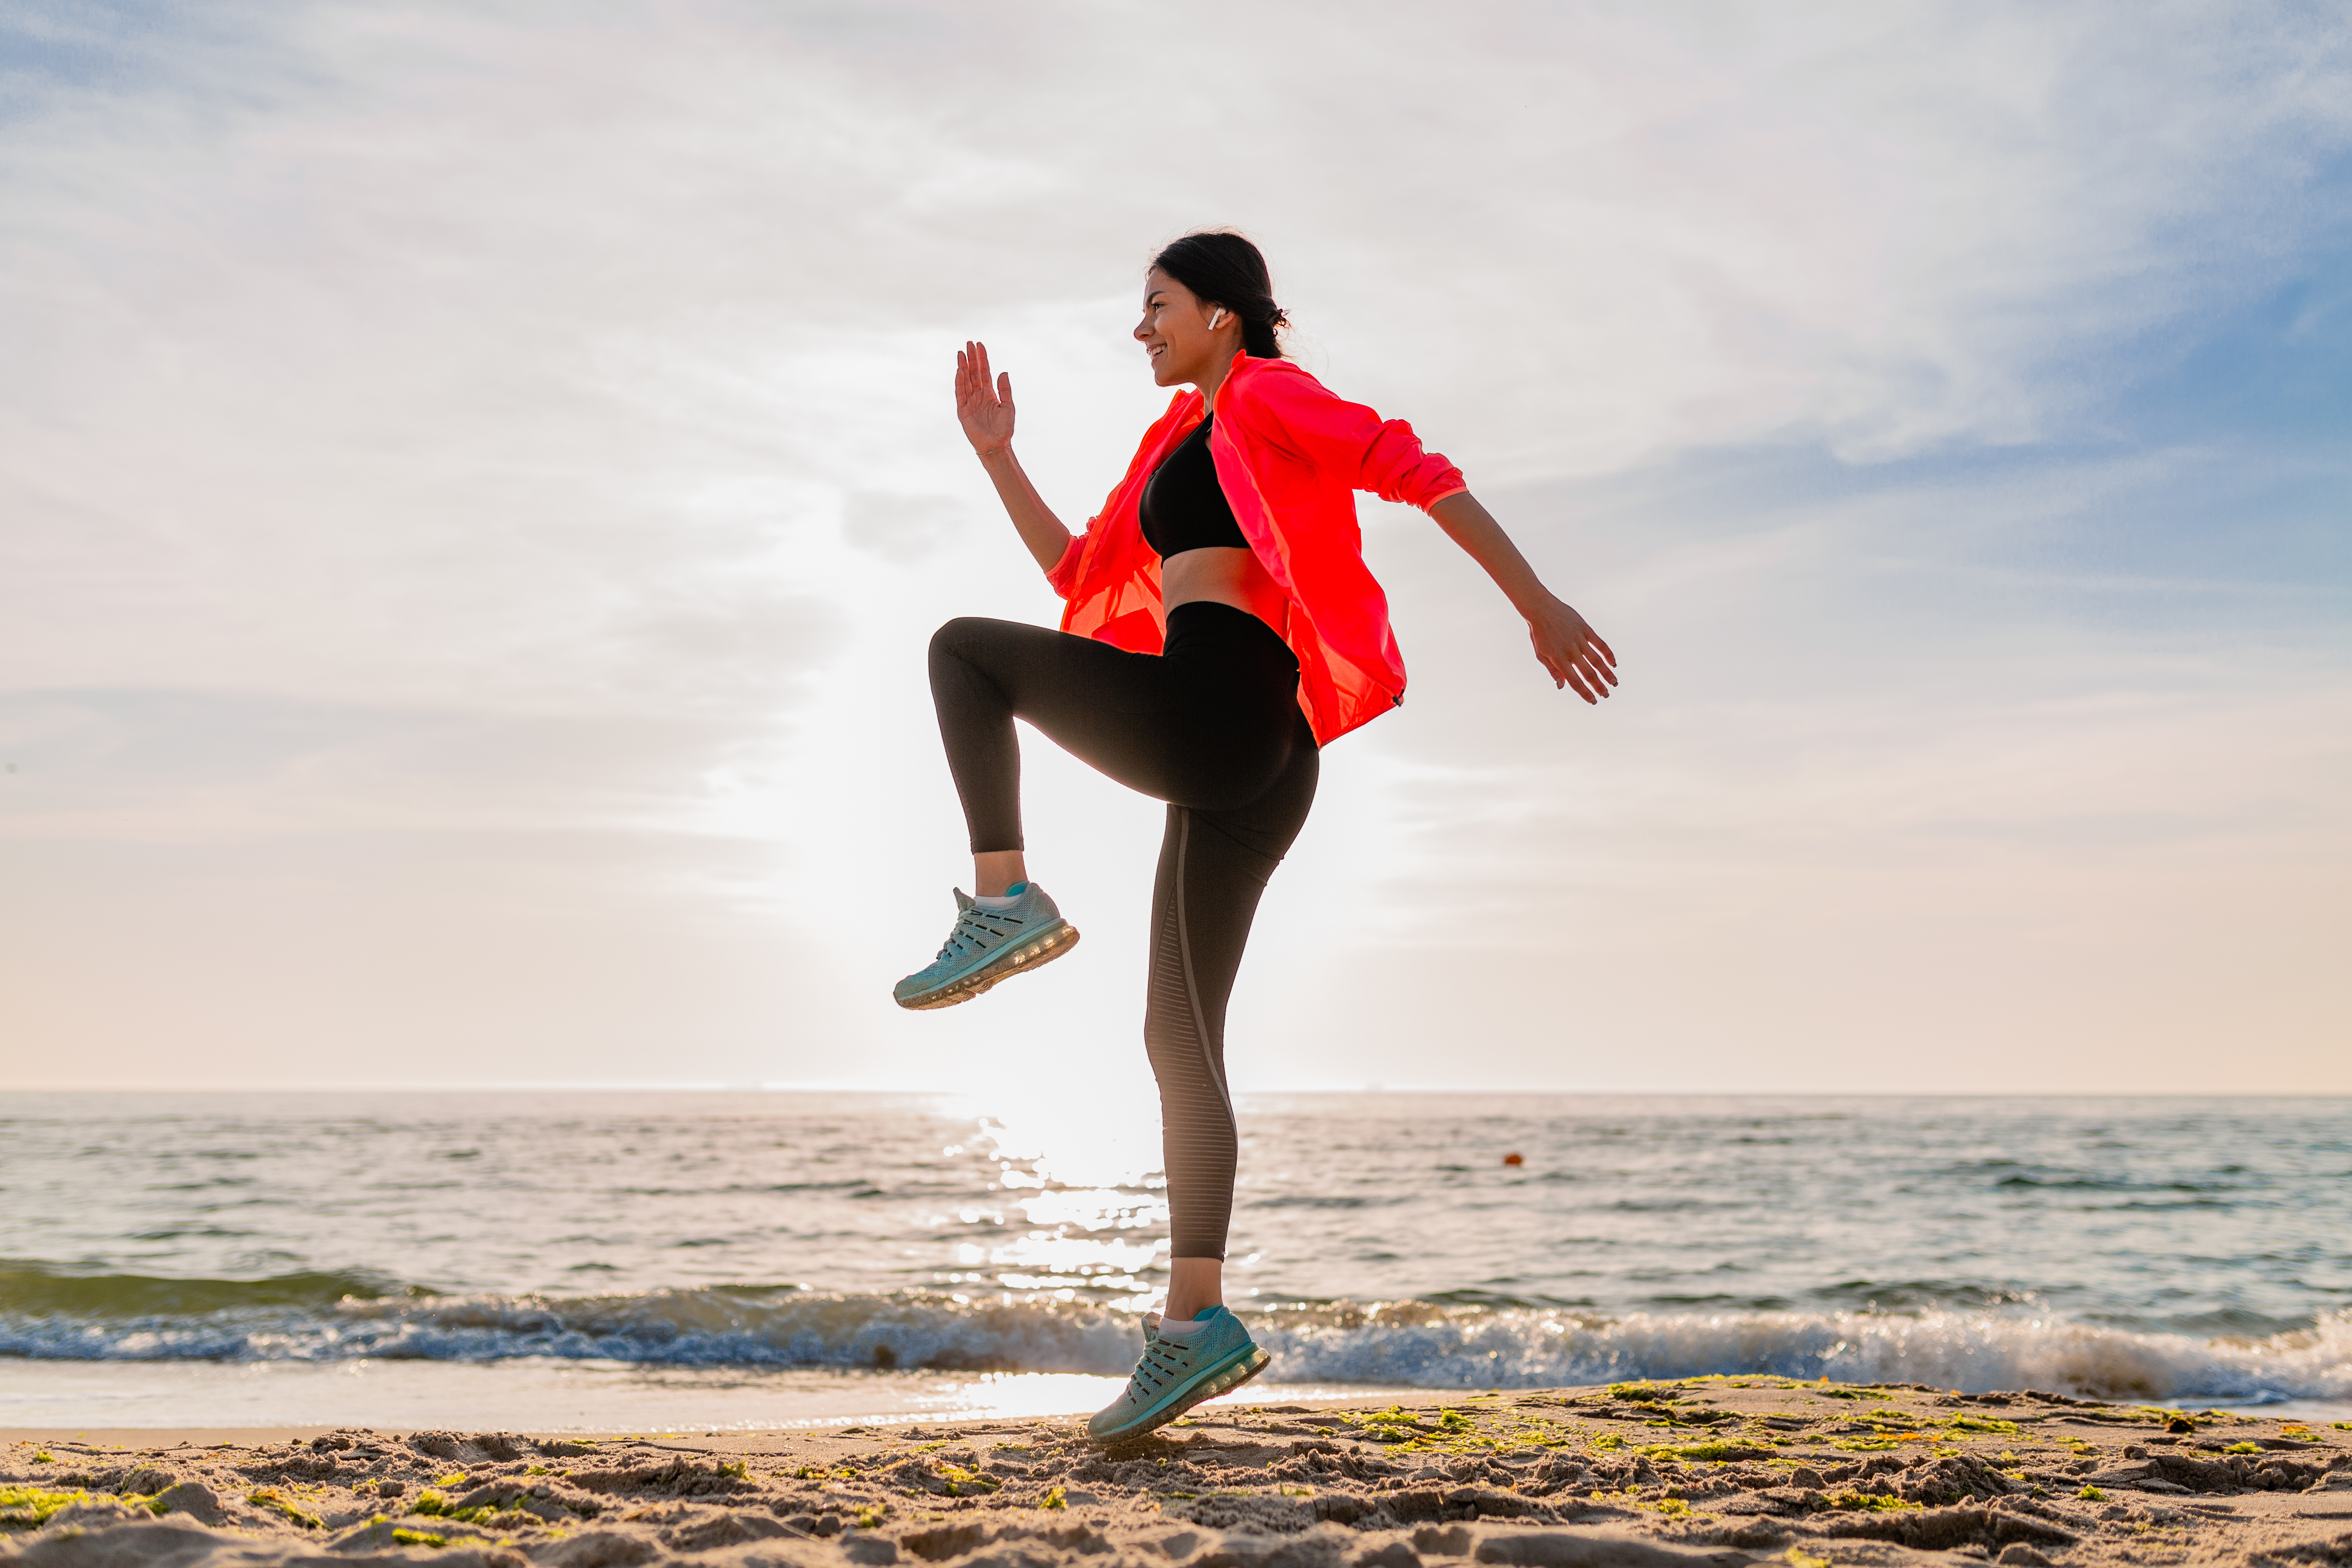
sportswear, summer, woman, morning, exercise, fitness, healthy, training, female, girl, jogger, workout, person, athlete, sport, sports, beautiful, outdoor, body, fit, athletic, wellness, beach, active, sunny, sea, nature, exercising, sexy, sporty, shape, runner, happy, health, young, modern, style, lifestyle, trendy, motion, attractive, fun, sky, energy, physical, cardio, activity, jumping, jump, slim, People in nature, red, water, running, leg, recreation, jogging, physical fitness, photography, footwear, vacation, thigh, individual sports, ocean, human leg, shoe, knee, balance, stretching, photo shoot